Smooth Fox Terrier

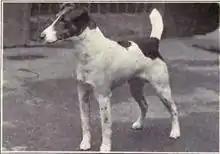
Smooth Fox Terrier circa 1915

Conventional wisdom long held that the Smooth Fox Terrier and Wire Fox Terrier are variations of the same breed; in recent years, however, an increasing number of experts have stated the opinion that the two breeds are not related at all. Whereas the Wire Fox Terrier is probably directly descended from the Rough Black and Tan Terrier of Wales, the Smooth Fox Terrier is thought to count the Smooth Black and Tan Terrier as its primary ancestor, with traces of Beagle and Bull Terrier thrown in as well.